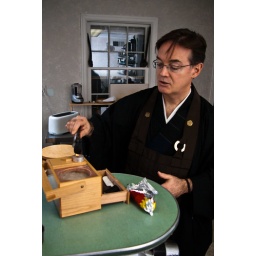
Lighting the charcoal incense with the tongs and candle found in the drawer of the incense box